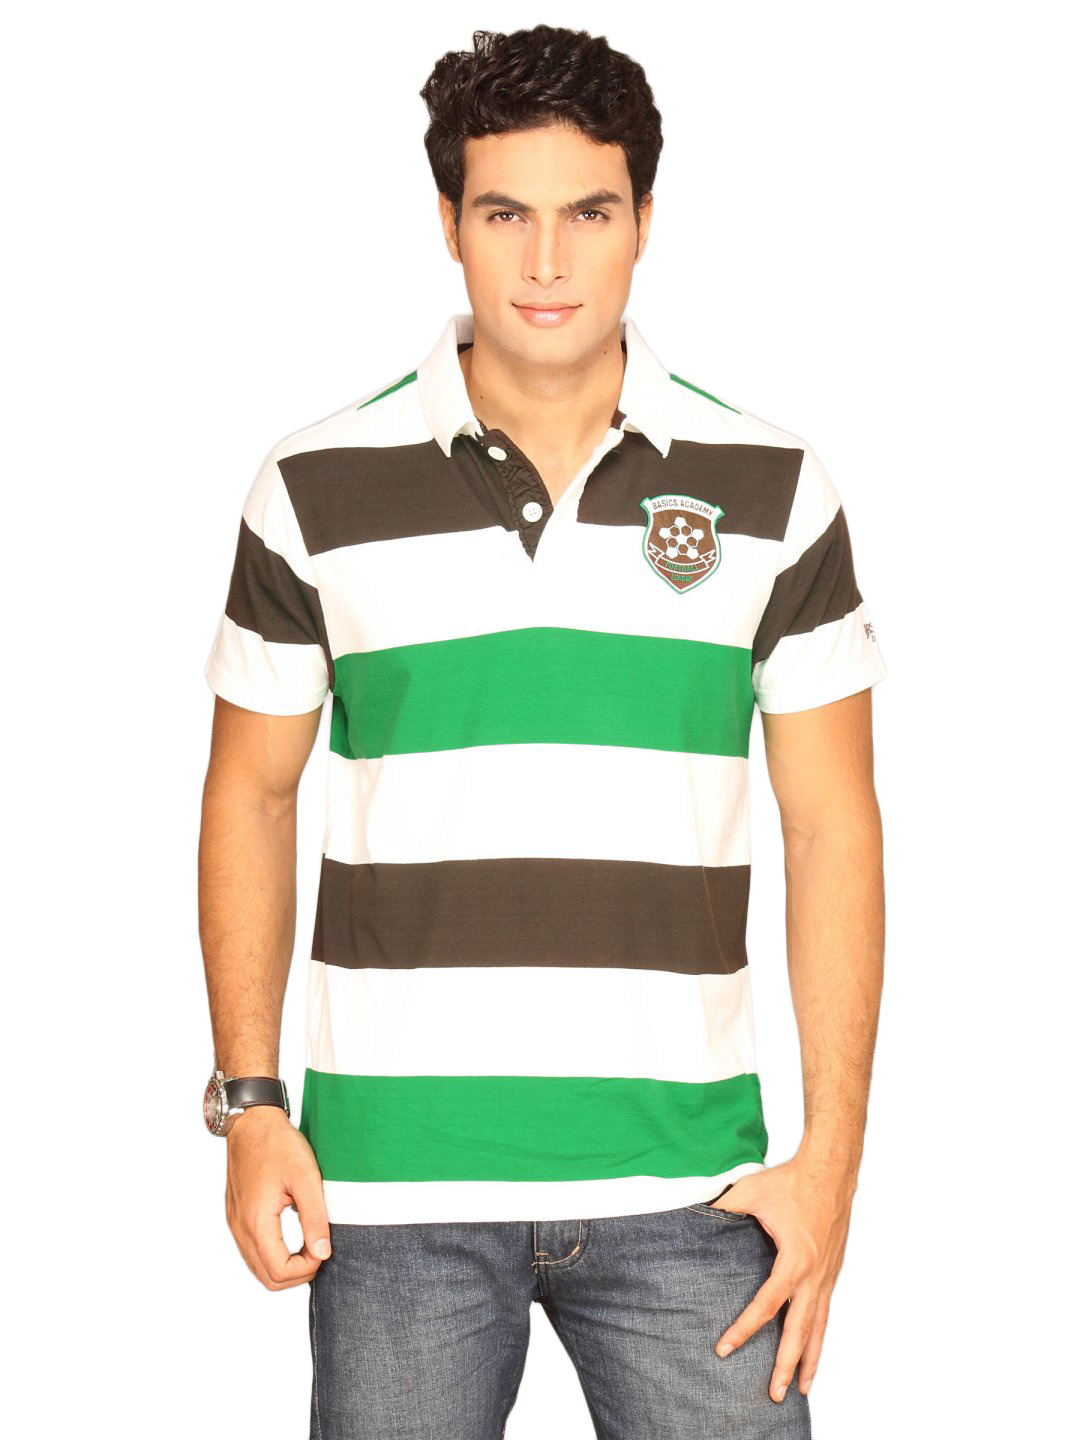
Basics Men Green Academy Football League T-shirt
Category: Apparel / Topwear / Tshirts
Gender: Men
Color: Green
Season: Summer 2011
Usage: Casual